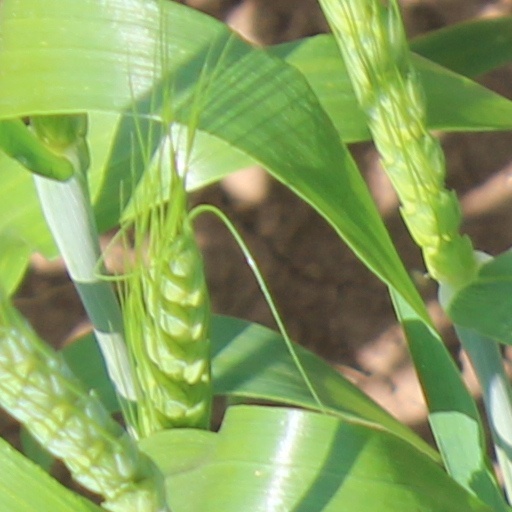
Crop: wheat